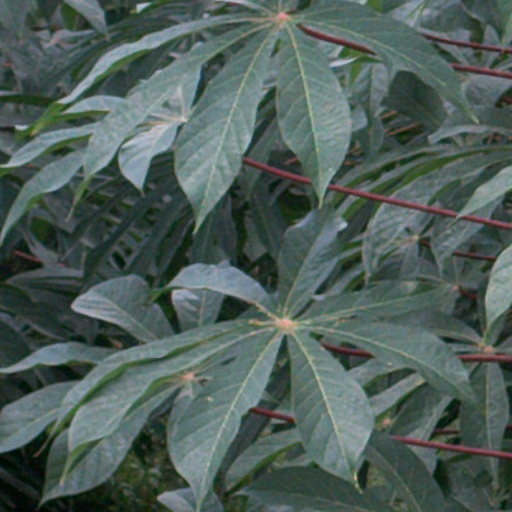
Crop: cassava